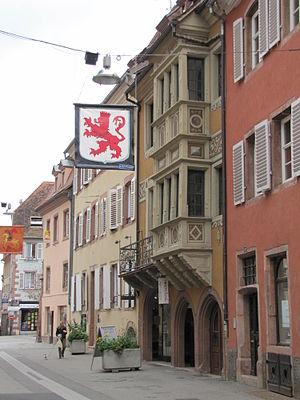
Sélestat est une commune française, dans le département du Bas-Rhin, en Alsace.
La maison Goll est un monument historique situé à Sélestat, dans le département français du Bas-Rhin.
Ce tableau présente la liste de tous les monuments historiques de Sélestat, classés ou inscrits.